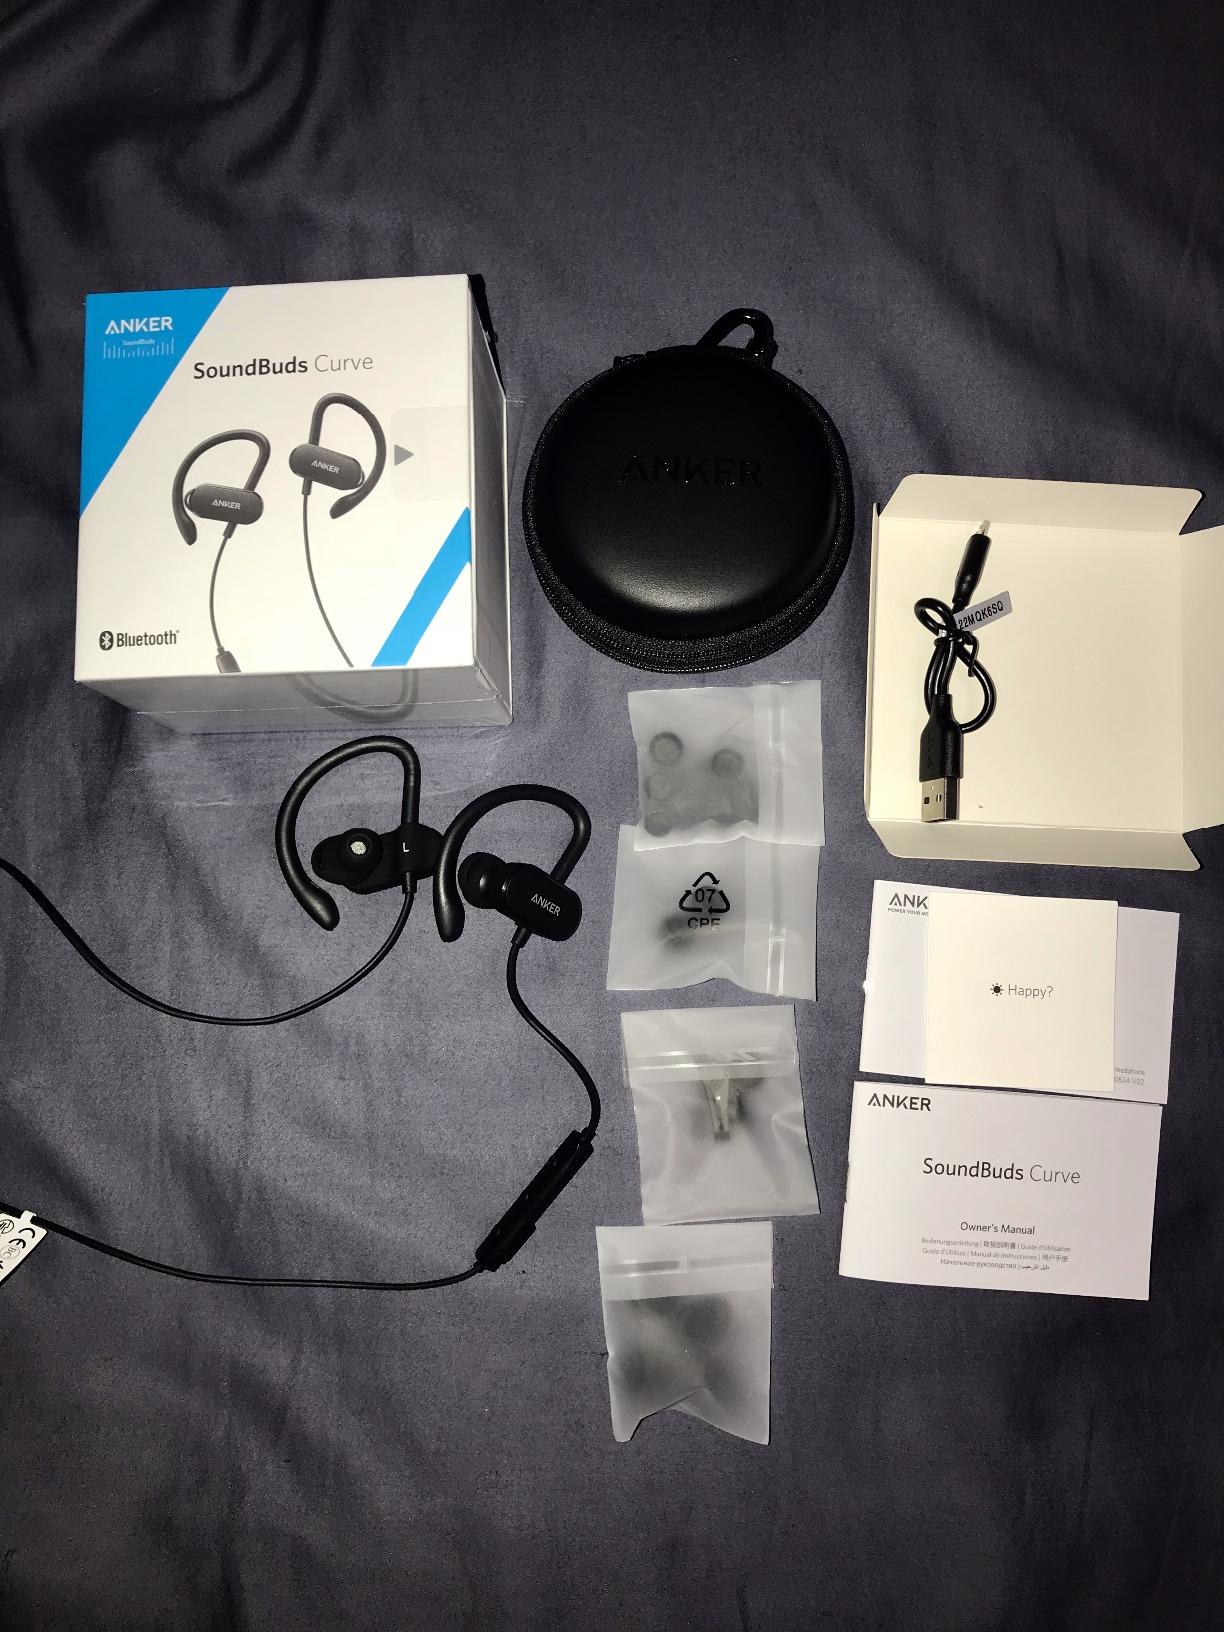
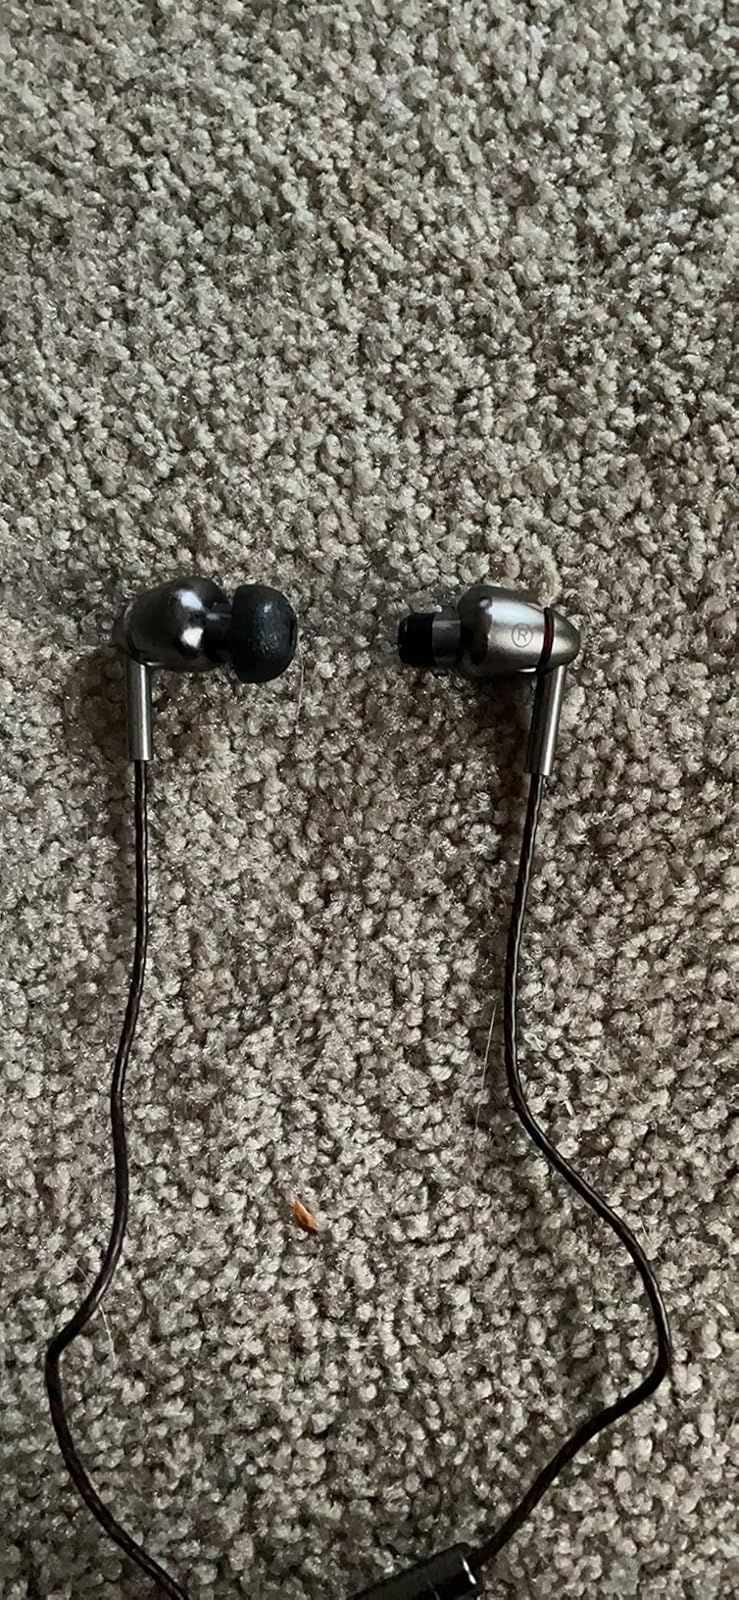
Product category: headphones
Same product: no